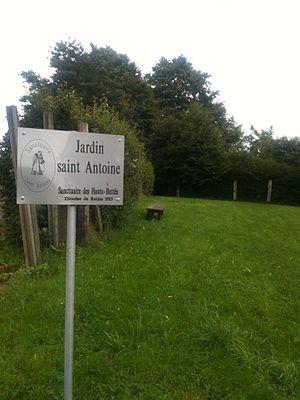
Jardin à proximité de l'église Saint-Antoine des Hauts-Buttés Ardennes France
L'église Saint-Antoine des Hauts-Buttés est l'une des trois églises de la commune de Monthermé dédiée à saint Antoine de Padoue.